Shapo Reservoir

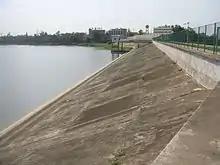
The dam at the east side of the reservoir (see map image in infobox)

On the northeast bank there is roughly 300-metre-long dam. It has two outlets, a set of three floodgates at its south end, and a small outlet at the north end. Water from the north outlet follows a narrow, concrete channel that empties into the Meishe River. Water from the main floodgates also runs into the same river after flowing down a banked spillway.